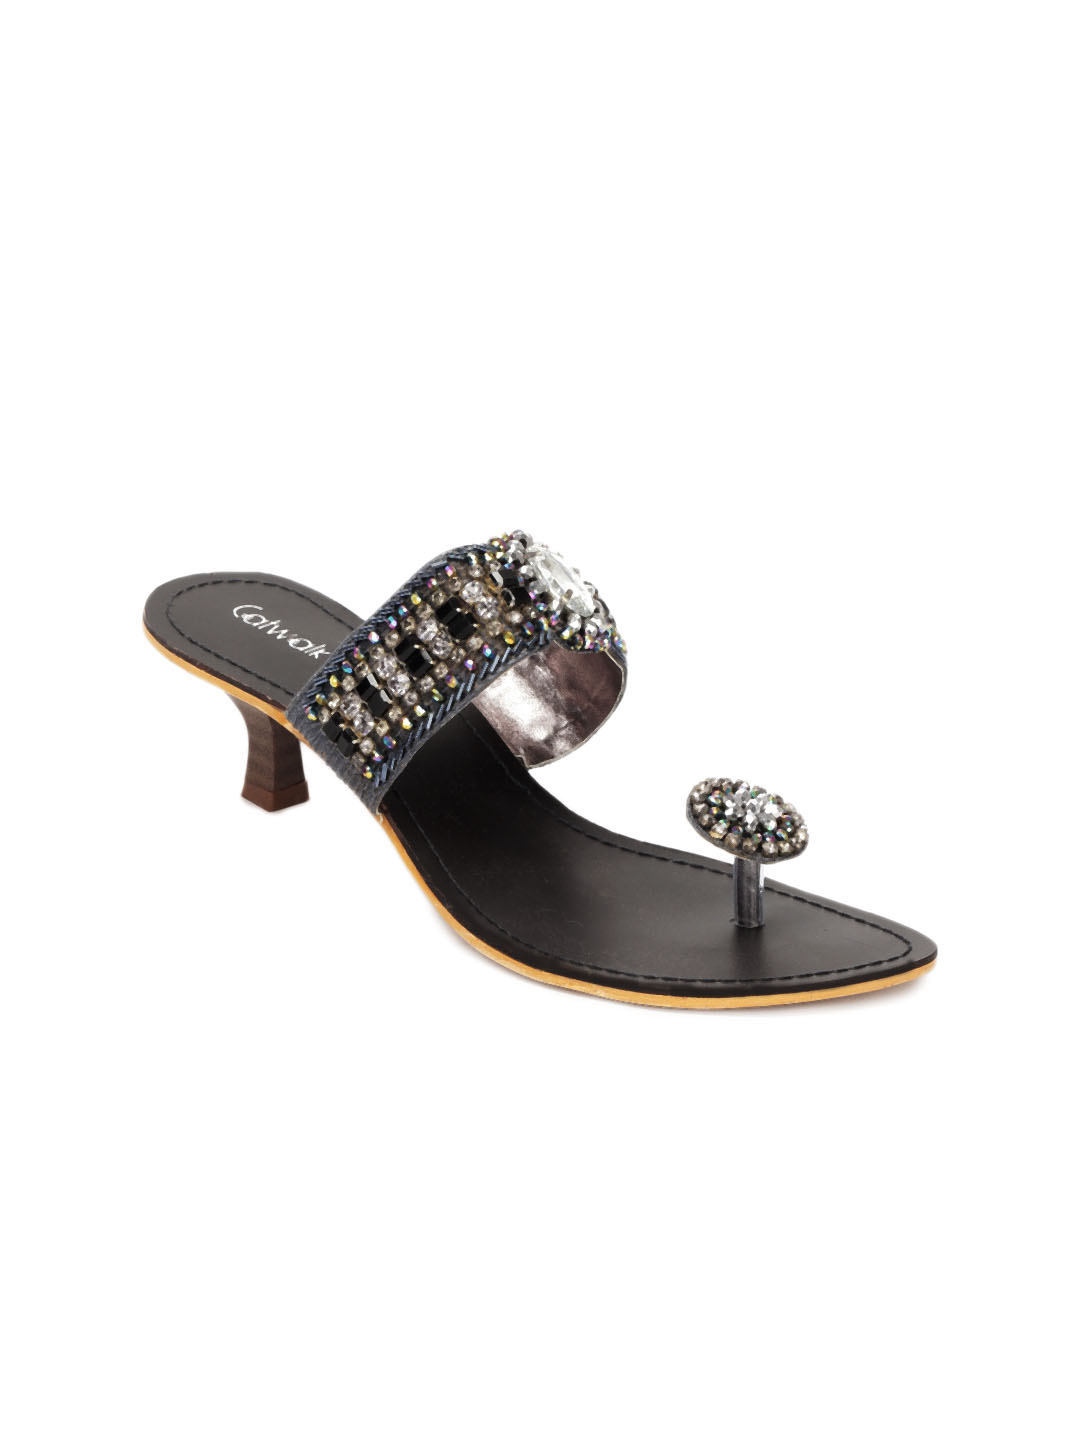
Catwalk Women Black Heels
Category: Footwear / Shoes / Heels
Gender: Women
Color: Black
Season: Winter 2012
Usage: Casual